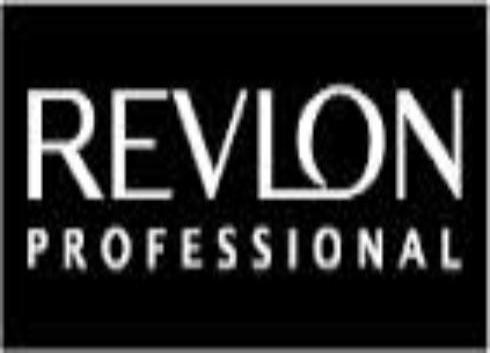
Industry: Necessities